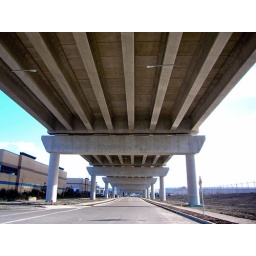
under the golden ears bridge